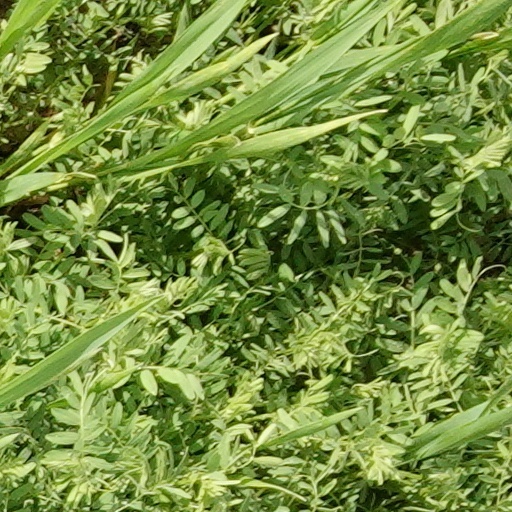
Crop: wheat